The Lakes Mall

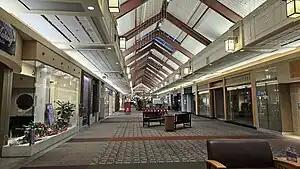
Interior of the mall, December 2023

The Lakes Mall was developed by CBL & Associates Properties of Chattanooga, Tennessee, on a site south of town, near the junction of Interstate 96 and U.S. Highway 31, at the southeastern corner of Sternberg Road and Harvey Street. Construction began on the property in late 1999. On August 15, 2001, the mall's grand opening was announced, although Sears had been operational since March of that year. The mall, upon opening, featured Bed Bath & Beyond, JCPenney, Sears and Younkers among its anchor stores. JCPenney had relocated from a standalone store, while Sears had relocated from the former Muskegon Mall downtown. Dick's Sporting Goods was added in late 2004. On April 18, 2018, it was announced that Younkers would be closing as parent company The Bon-Ton is going out of business. The store closed in August 2018. On December 28, 2018, it was announced that Sears would be closing as part of a plan to close 80 stores nationwide. The store closed on March 14, 2019. Bed Bath & Beyond closed in 2023. On March 1st, 2025, Lange’s Comics opened in the former Bed Bath & Beyond space making it an official anchor.